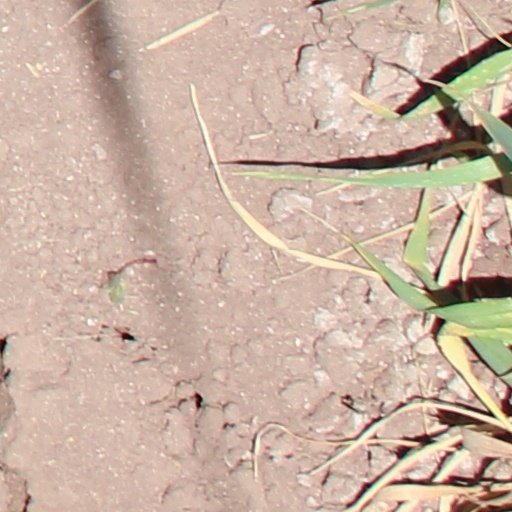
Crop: wheat